Daphoenus

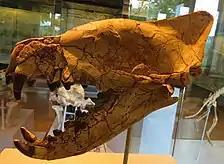
Skull of "Hyaenodon horridus", which coexisted with "Daphoenus" throughout the Eocene and Oligocene epochs

The volume of the endocast of "D. hartshornianus" is 56 cm, with an Encephalization quotient of 0.64, putting it near the bottom of amphicyonid EQ ranges, considerably lower than the likes of "Cynelos rugidens" and "Daphoenodon superbus", with EQs of 0.82 and 0.97, respectively, though greater than in earlier 'miacid' carnivoramorphs. It possesses an arched neocortex, and therefore a sharp angle between the two branches of the rhinal sulcus. The ectomarginal sulcus is developed more strongly than in "Gustafsonia", and is a common feature among amphicyonids, but not present in many other carnivorans, with the exception of canids. A further feature unique to the amphicyonids, and a few canids, is a notch at the caudal border of the temporal lobe. It did not possess a cruciate sulcus.